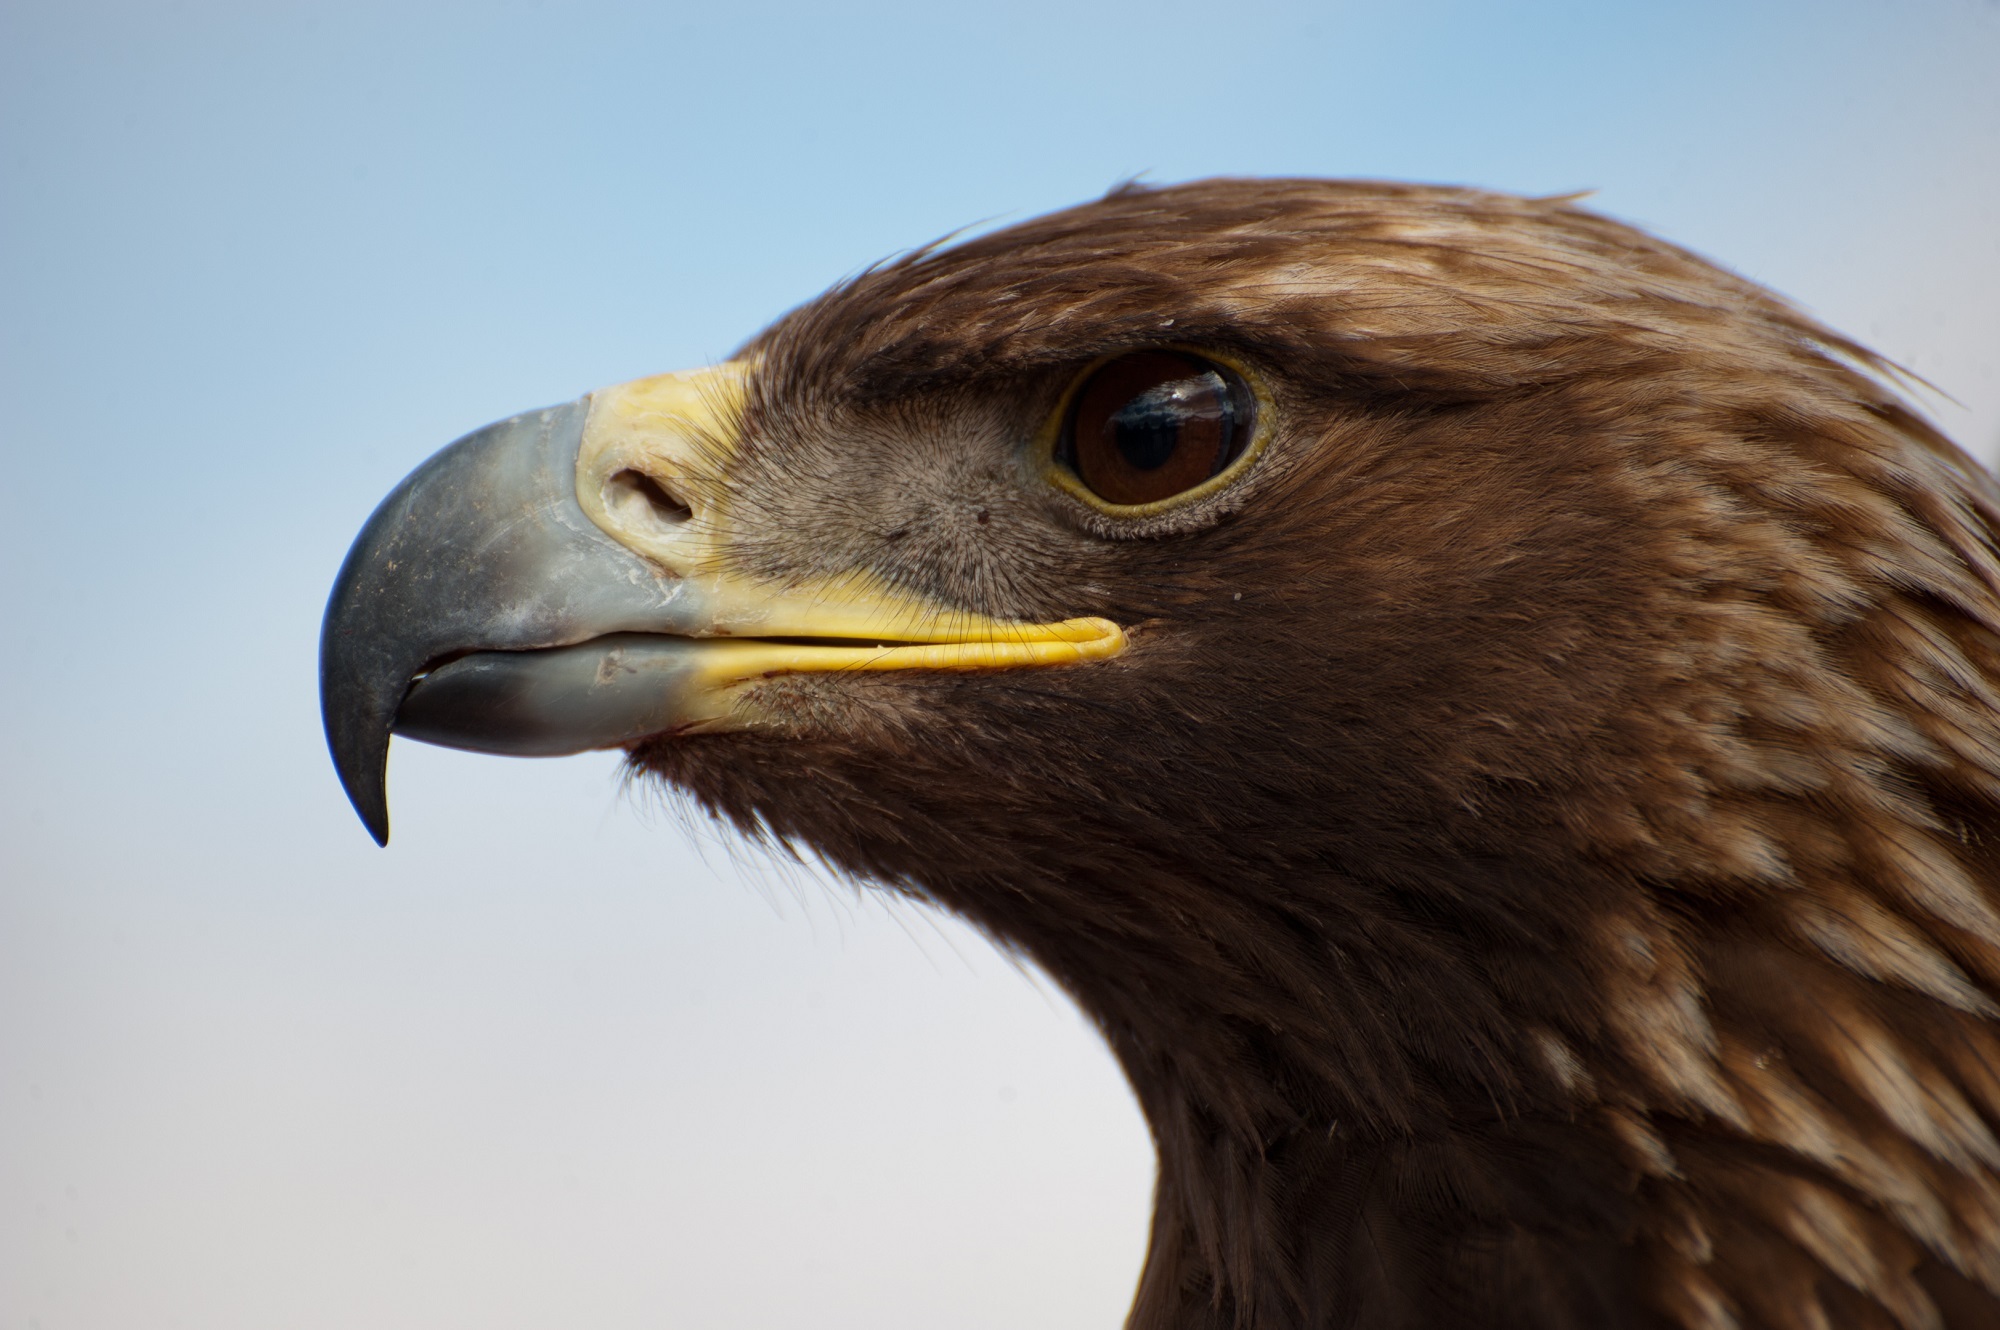
nature, bird, wing, profile, looking, wildlife, wild, beak, eagle, predator, fauna, raptor, bird of prey, bald eagle, close up, power, eye, vertebrate, hunter, eagle head, accipitriformes